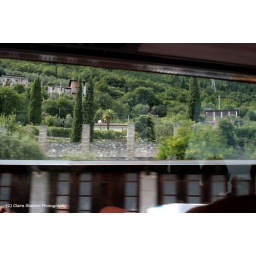
Limonia's in Lake Garda through coach window